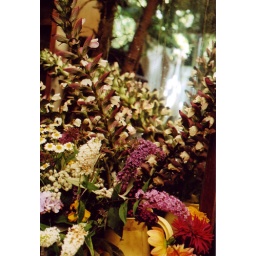
flowers by mirror